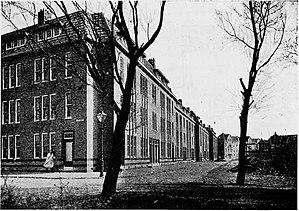
De Stijl est un mouvement artistique des Pays-Bas, fondé en 1917 par Theo van Doesburg, qui publie d'octobre 1917 à janvier 1932 une revue d'art, De Stijl, organe de diffusion des idées néoplasticiennes de Piet Mondrian et des membres du groupe de Stijl. Ces peintres, architectes, sculpteurs et poètes ont profondément influencé l'architecture du XXᵉ siècle, en particulier le Bauhaus et ensuite le style international.